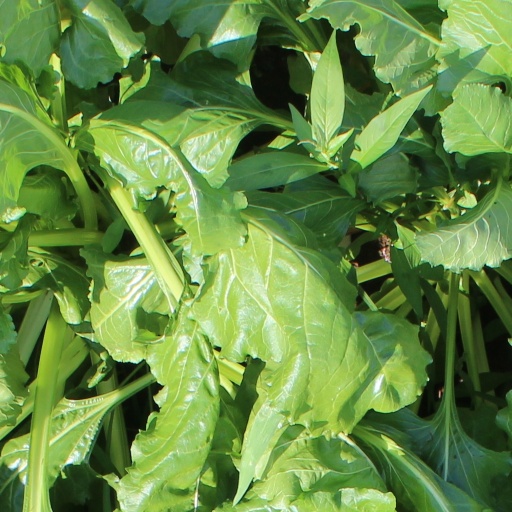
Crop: sugar beet